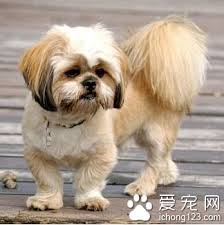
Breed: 215-n000038-Lhasa